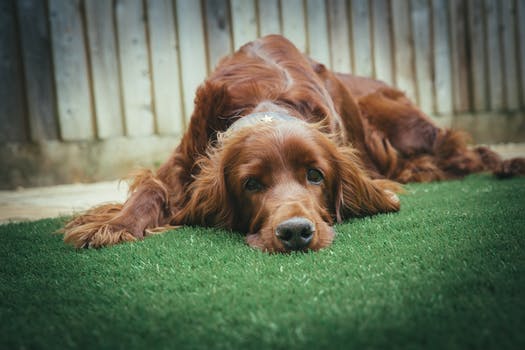
Label: No Watermark